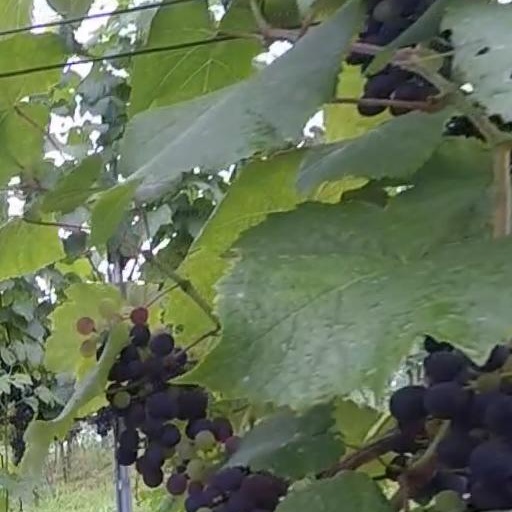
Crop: grape